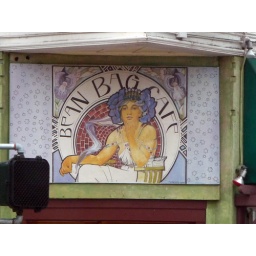
Loved this sign we saw on an otherwise boarded up building in San Francisco.